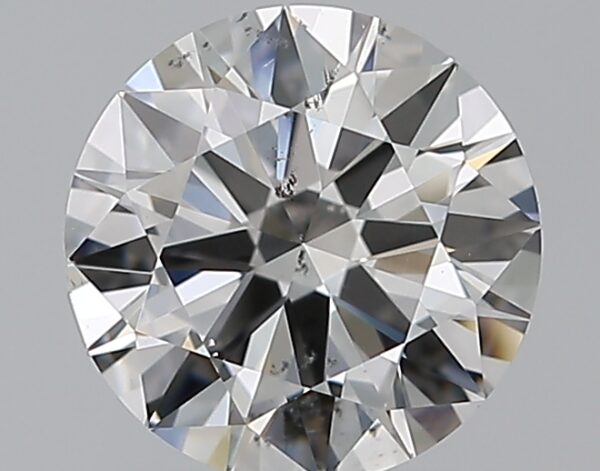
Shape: round
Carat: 1
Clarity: SI1
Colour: F
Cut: VG
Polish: EX
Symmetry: VG
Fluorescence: N
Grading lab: GIA
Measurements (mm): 6.46 x 6.52 x 3.84